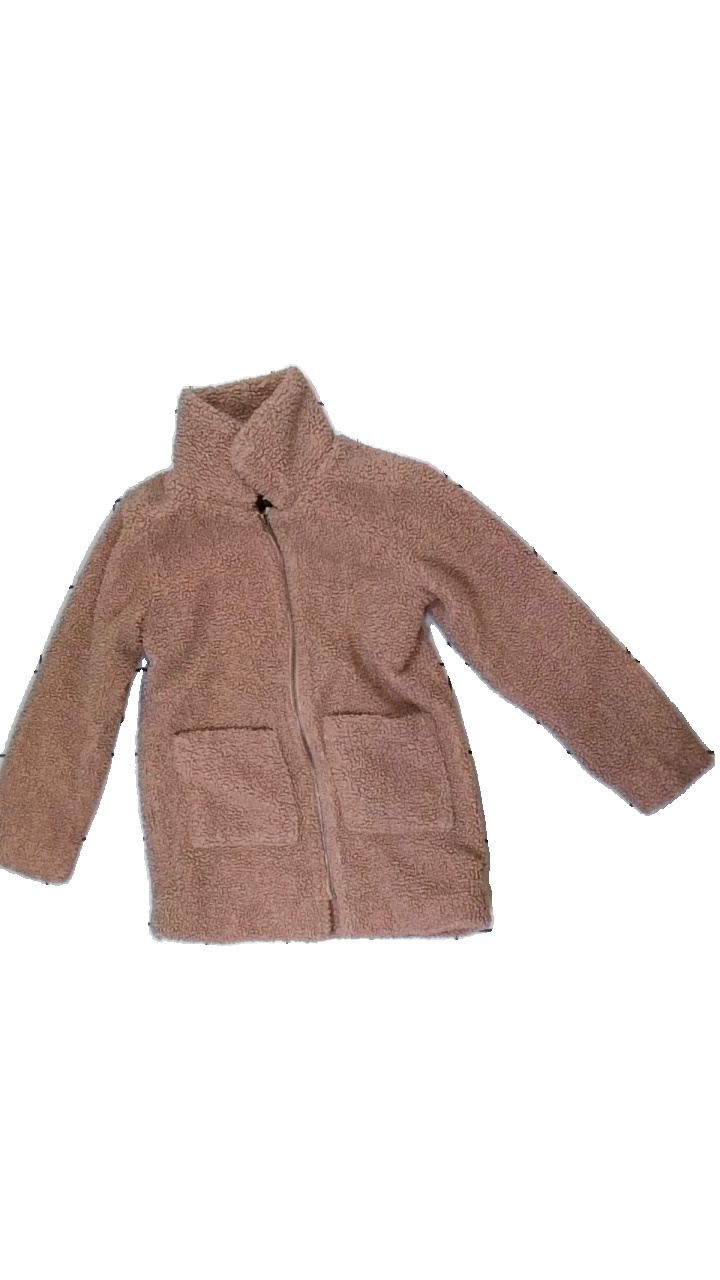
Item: Jacket (Children)
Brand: Njord
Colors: Pink
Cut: Regular
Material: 100% polyester
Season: All
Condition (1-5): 3
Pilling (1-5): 3
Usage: Reuse
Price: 50-100